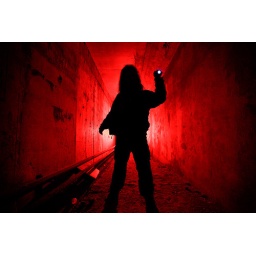
Man with pocket flashlight standing in red tunnel.